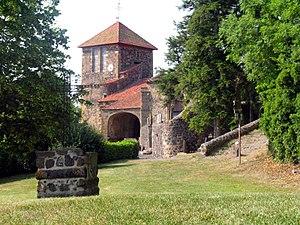
Usson (Puy-de-Dôme) (France), l'église Saint-Maurice (église romane remaniée aux XIV, XV et XVIe siècles).